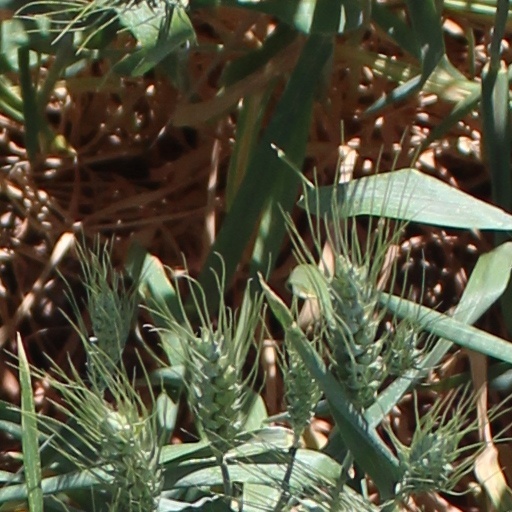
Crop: wheat